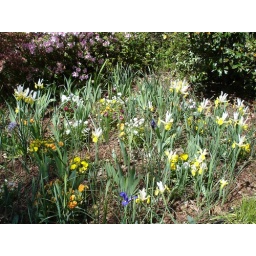
A wide view of the flower bed that I dug up and replanted in the fall of 2007.